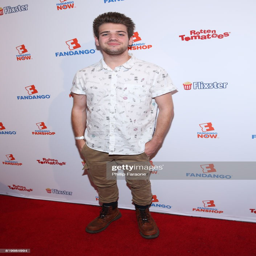
actor attends the opening night party with special performance by person .